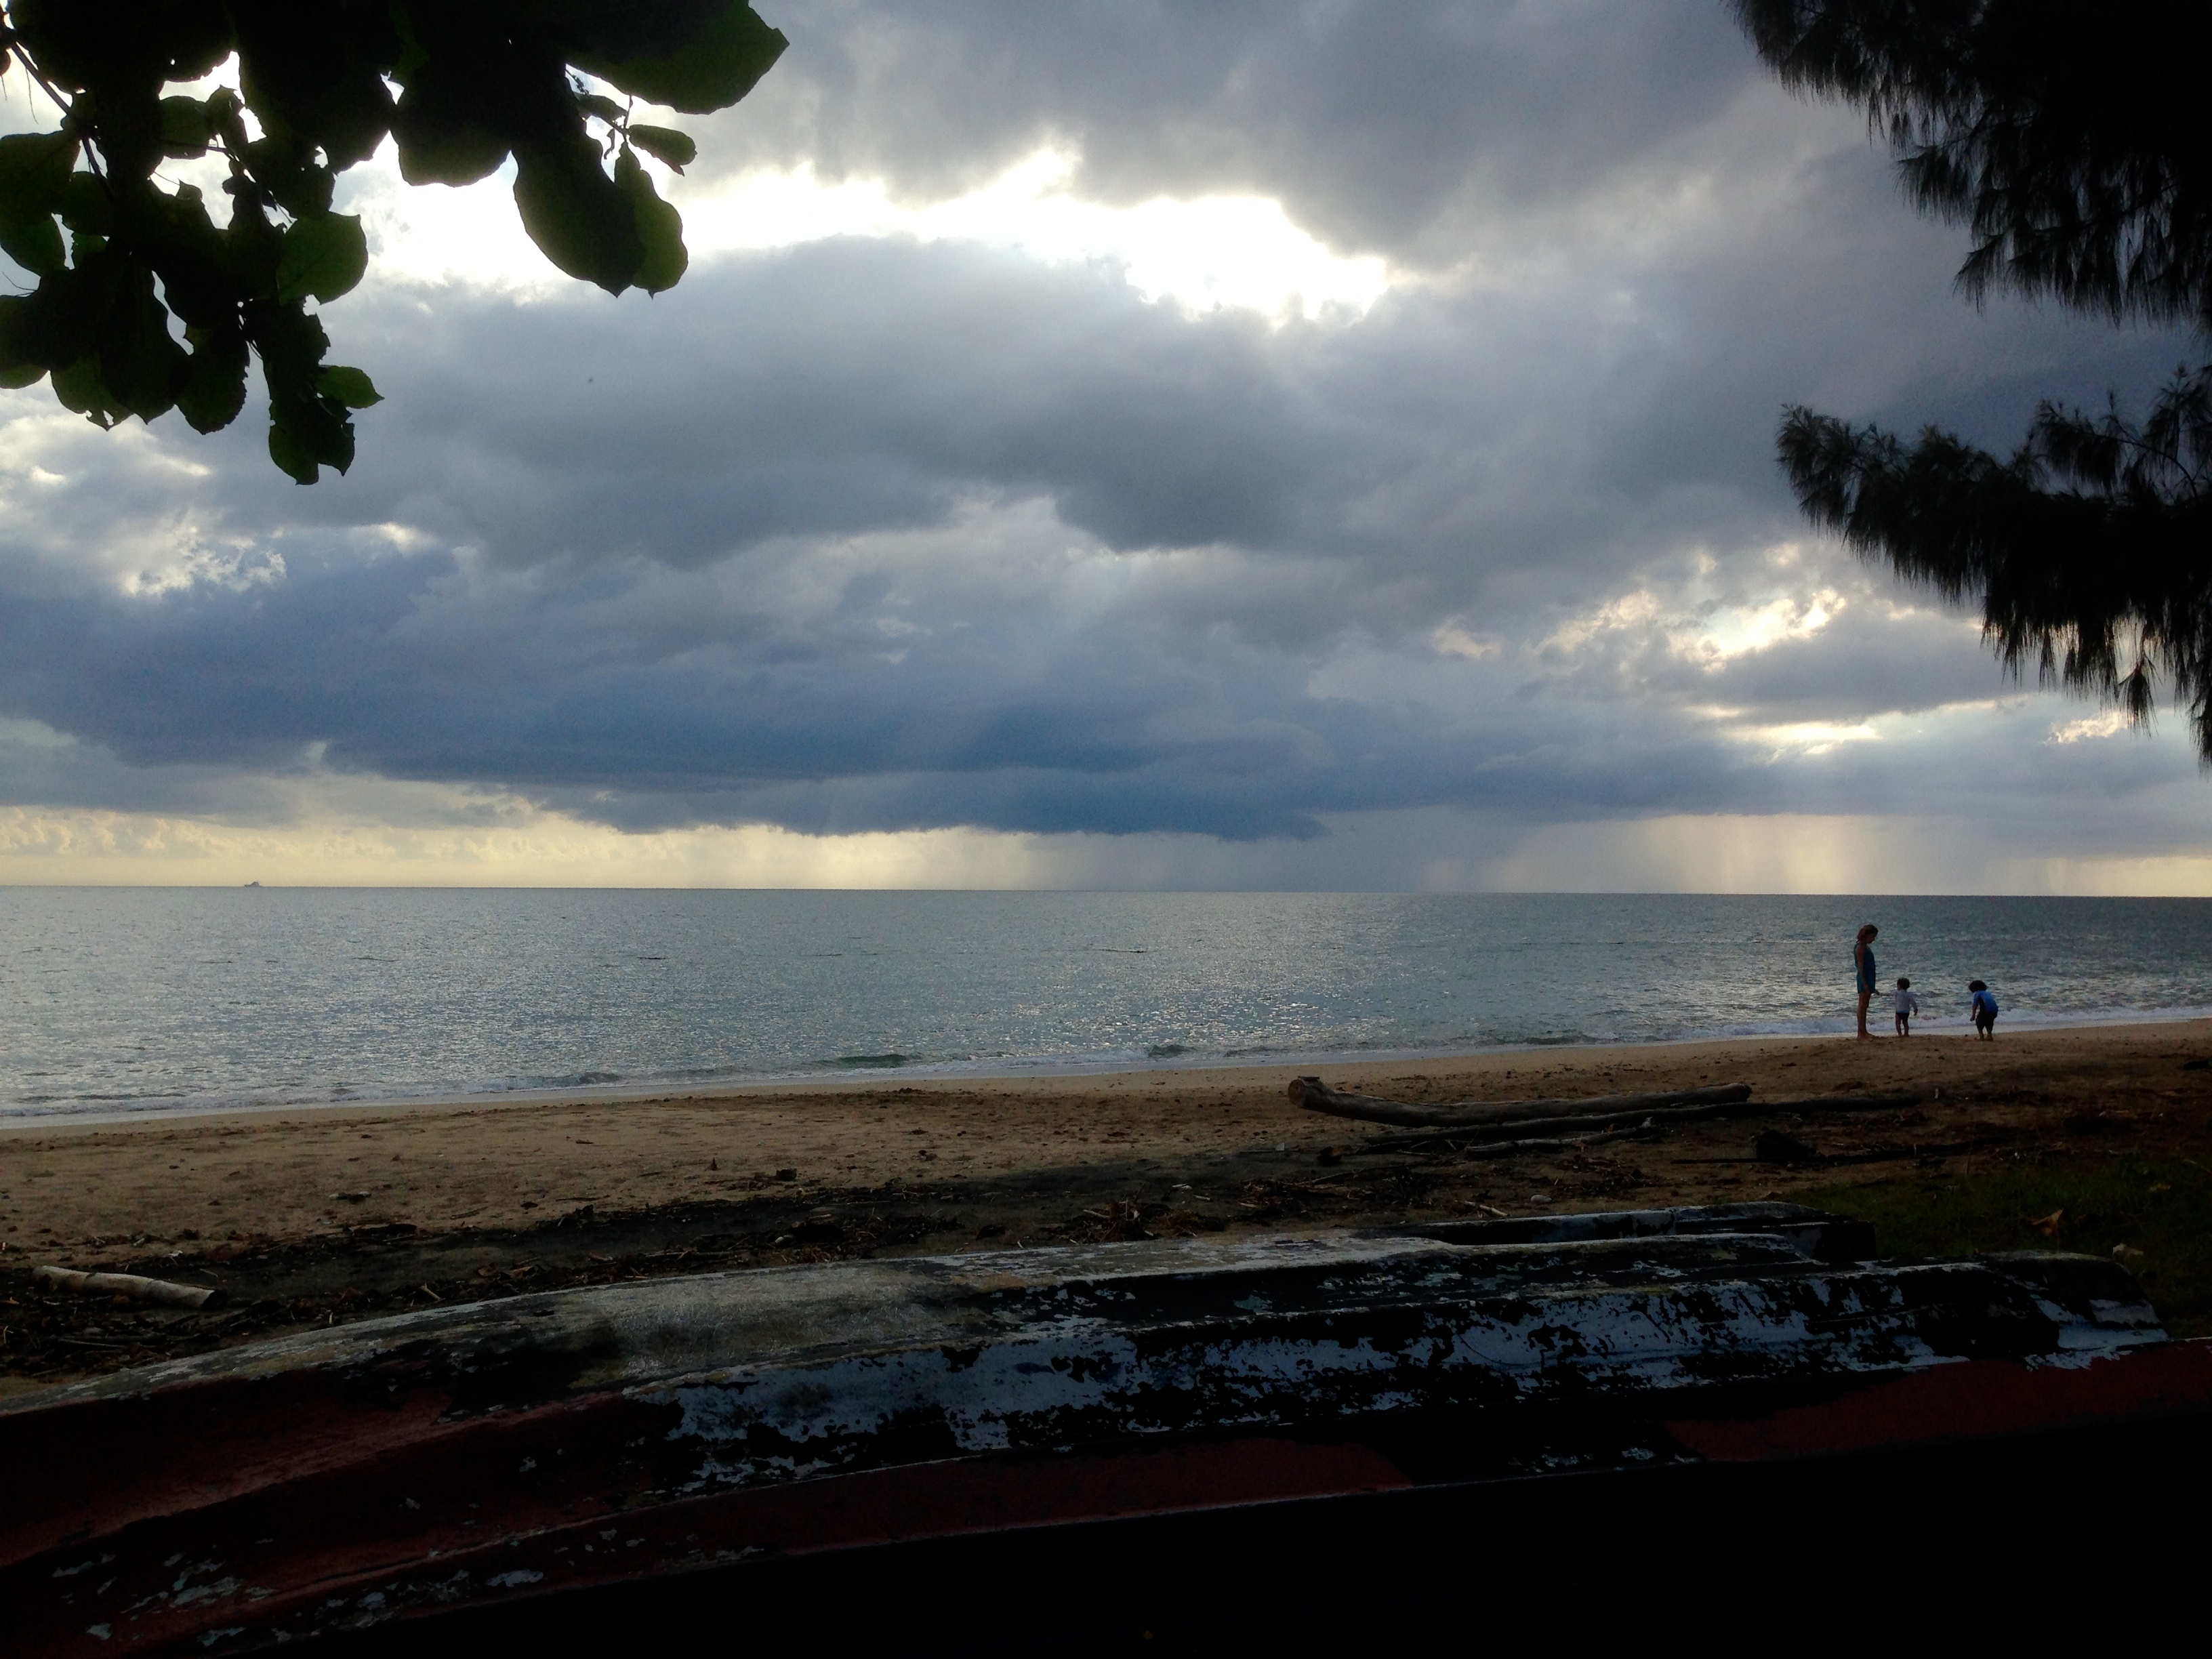
beach, sea, coast, water, nature, ocean, horizon, cloud, sky, sunrise, sunset, sunlight, morning, shore, wave, wind, dawn, dusk, evening, reflection, bay, body of water, atmospheric phenomenon